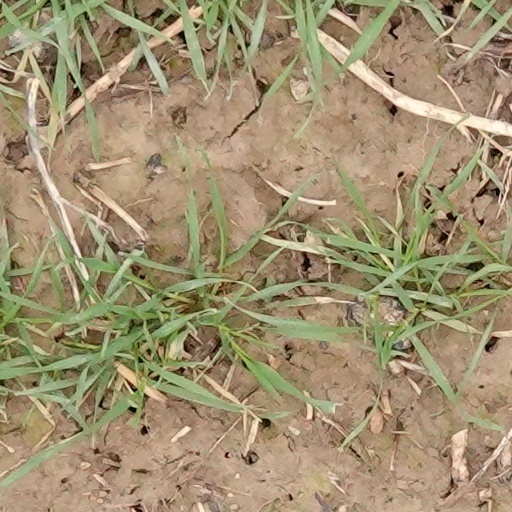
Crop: wheat